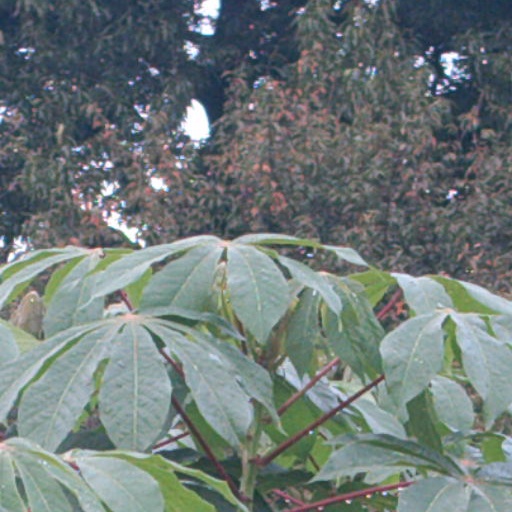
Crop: cassava